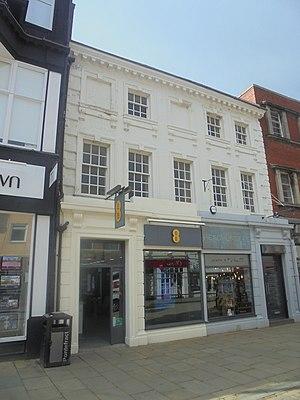
EE, anciennement Everything Everywhere, est un opérateur de réseau mobile et un fournisseur d'accès à Internet du Royaume-Uni.